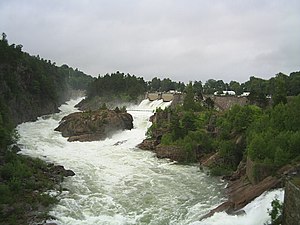
Trollhättefallen
Vandfaldene i Trollhätten fotograferet på «Faldenes dage», 18. juli 2004
Trollhättefallen er et vandfald og strygstrækning i Göta älv i byen Trollhättan i Västra Götalands län i Sverige. Faldene begynder ved Malgöbroen i den centrale del af byen, og har en samlet faldhøjde på 32 meter, som udgør hovedparten af den totale højdeforskel på 44 meter mellem Vänern og Kattegat. Da floden endnu var ureguleret var vandføringen i faldene 900 m³/s, og de strakte sig ned til Olidehålan, hvor den nederste del blev kaldt Helvedesfaldet.